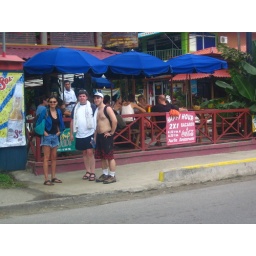
Waiting for the bus by the yellow strip.